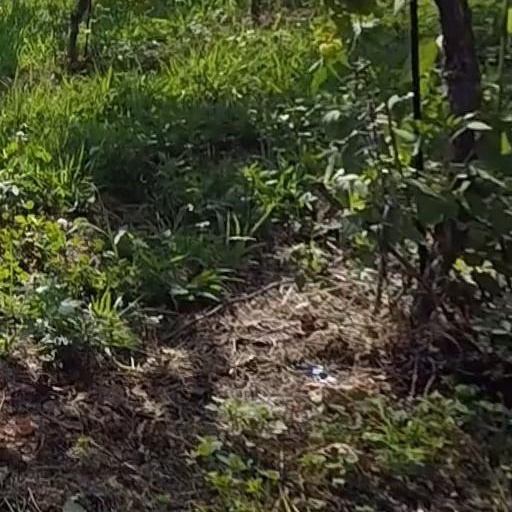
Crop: grape